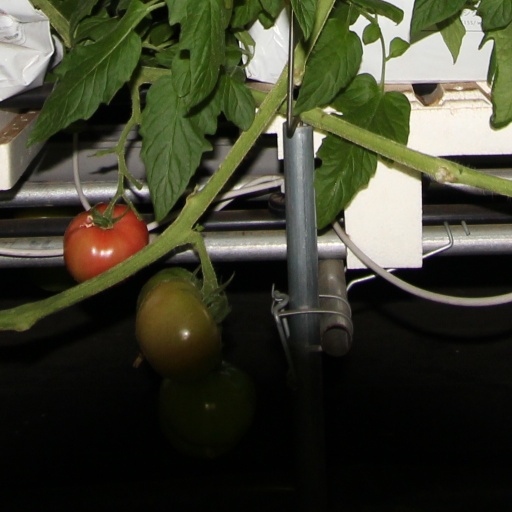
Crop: tomato